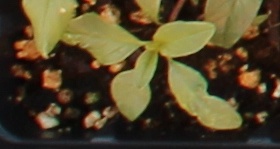
Label: Waterhemp